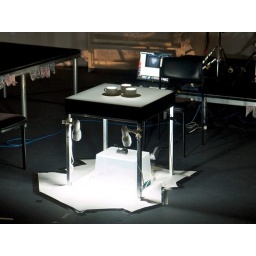
The computer vision table in Vital LMTD - Also featuring Muttley's lighted teacups